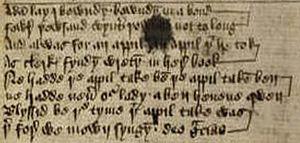
A Ceremony of Carols, opus 28, de Benjamin Britten, est une œuvre pour chœur à voix égales, à trois voix, avec des interventions de voix en solistes. L'ensemble comporte une partie de harpe. Britten commença à écrire la partition au cours d'une traversée en bateau en 1942.